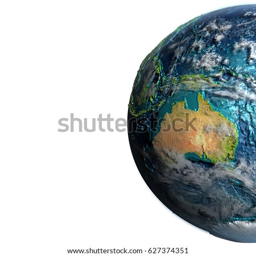
country in the morning on detailed model .